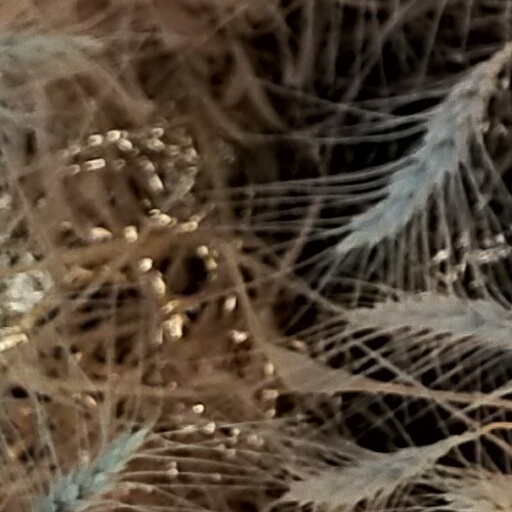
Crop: wheat